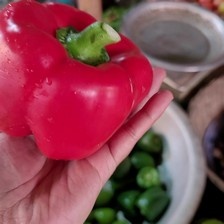
Label: capsicum